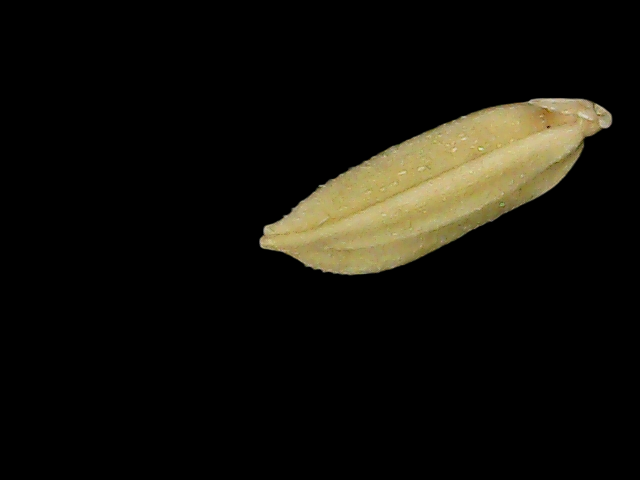
Rice variety: Bd85